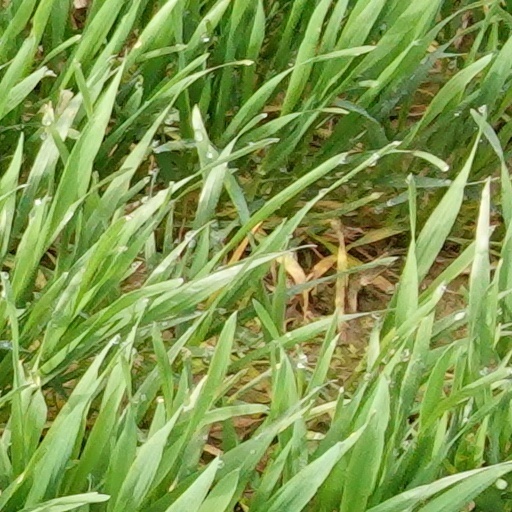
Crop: wheat